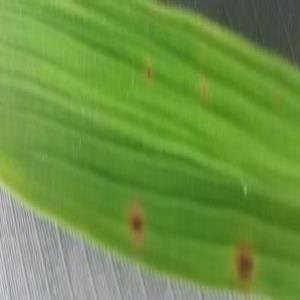
Disease: Brownspot